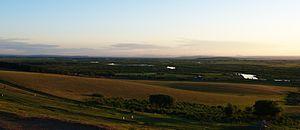
La bannière autonome Evenk est une subdivision administrative de la région autonome de Mongolie-Intérieure en Chine. Elle est placée sous la juridiction de la ville-préfecture de Hulunbuir et se trouve directement au sud de la ville d'Hailar